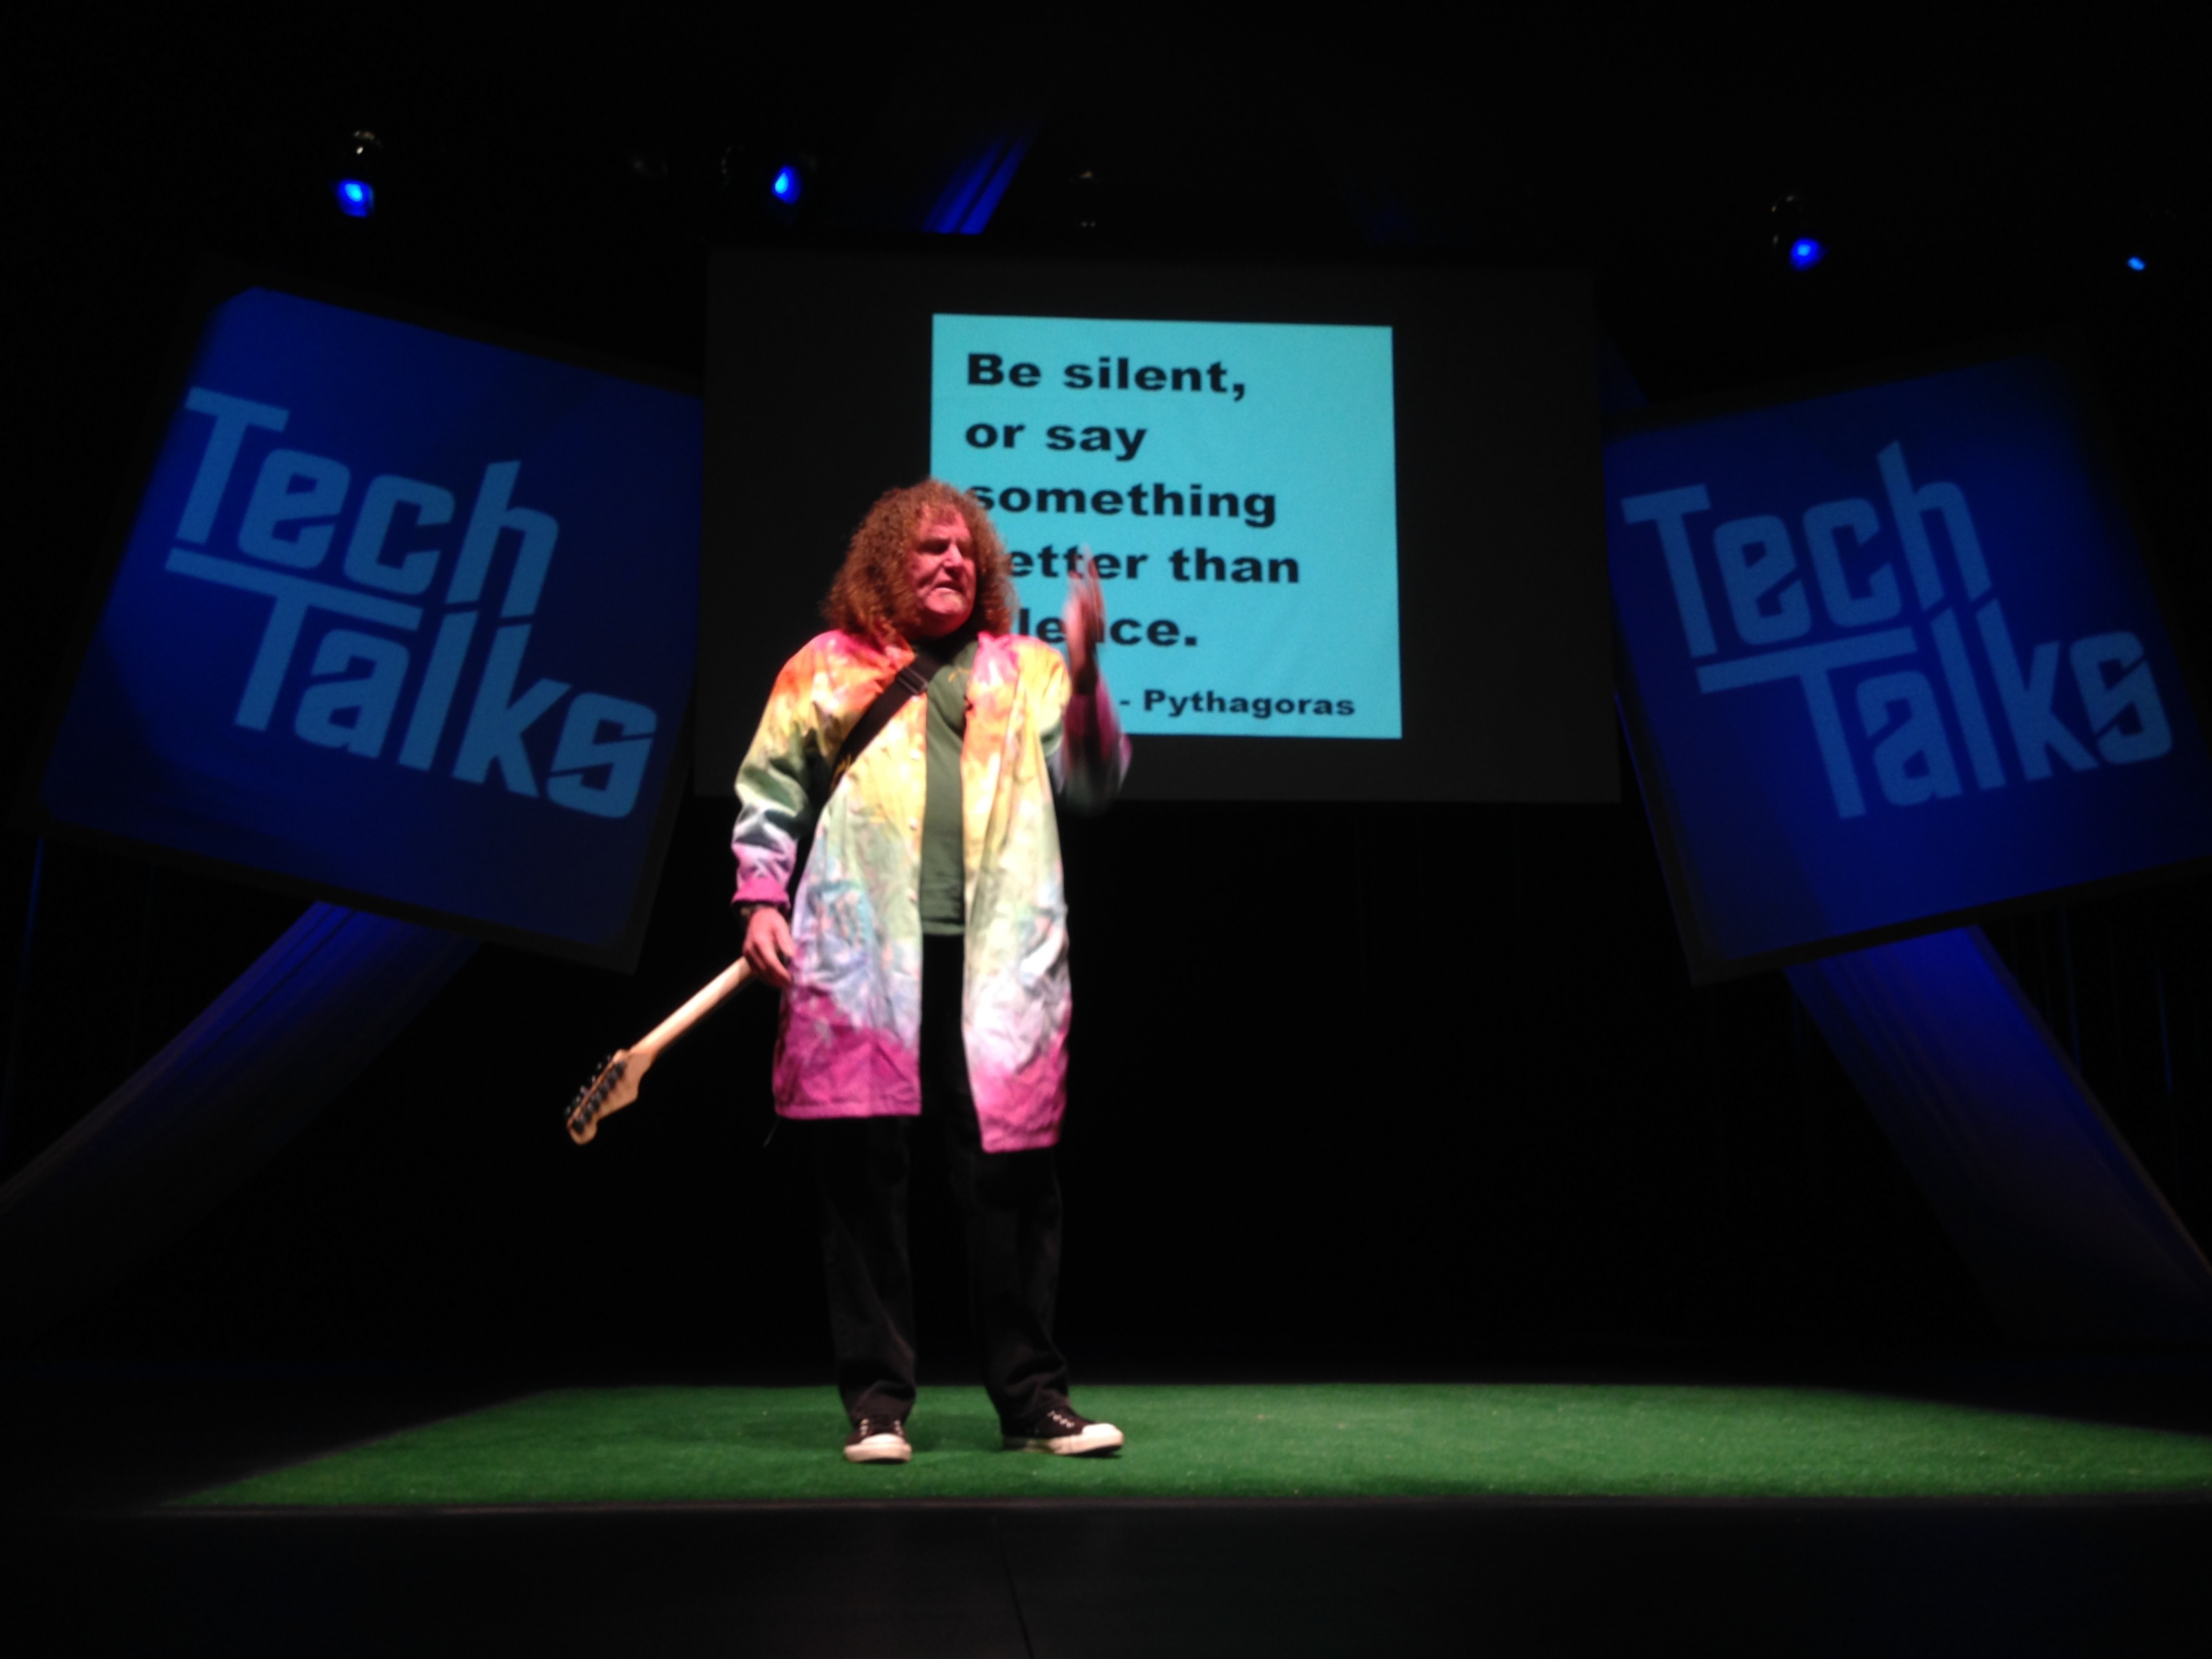
night, stage, scctechtalks